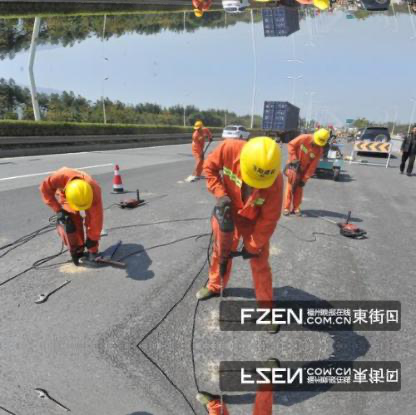
Objects in the image:
label: helmet
label: helmet
label: helmet
label: helmet
label: helmet
label: helmet